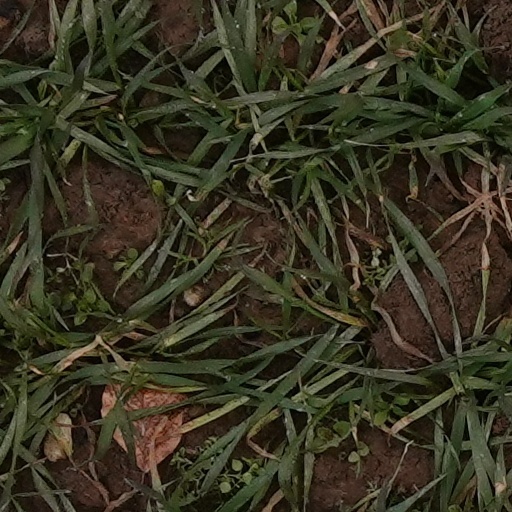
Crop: wheat